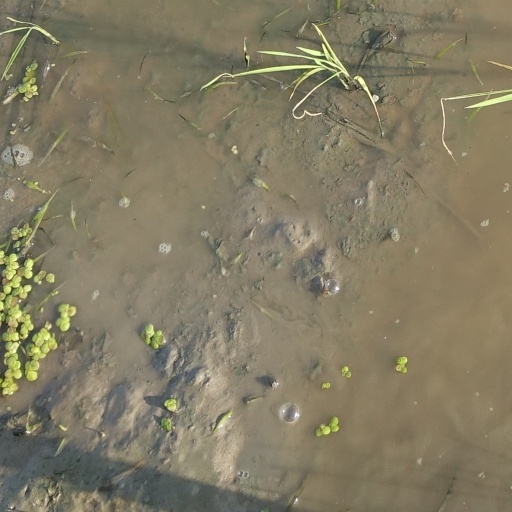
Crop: rice